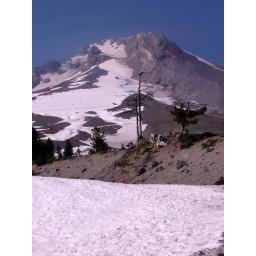
The kids had a great time playing in the snow and swimming in the river on the same summer day!